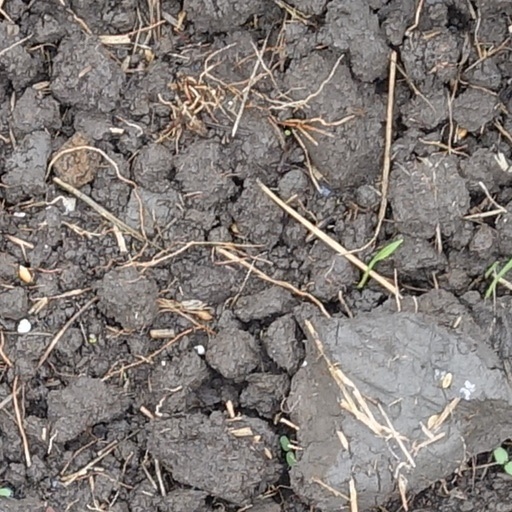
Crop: wheat